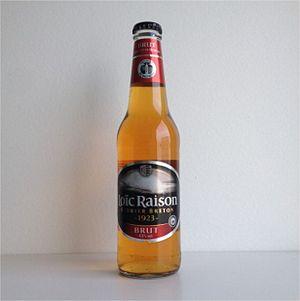
bouteille Loïc Raison (Agrial)
Loïc Raison est une marque de cidre appartenant à la société CSR du groupe Agrial.
Agrial est un groupe coopératif agricole et agroalimentaire normand créé le 21 juin 2000 par la fusion de trois coopératives : Agralco, Coop can et Orcal. Il compte 13 000 agriculteurs adhérents et près de 23 000 employés. Le groupe Agrial se positionne aujourd’hui parmi les chefs de file des groupes coopératifs agricoles en France.